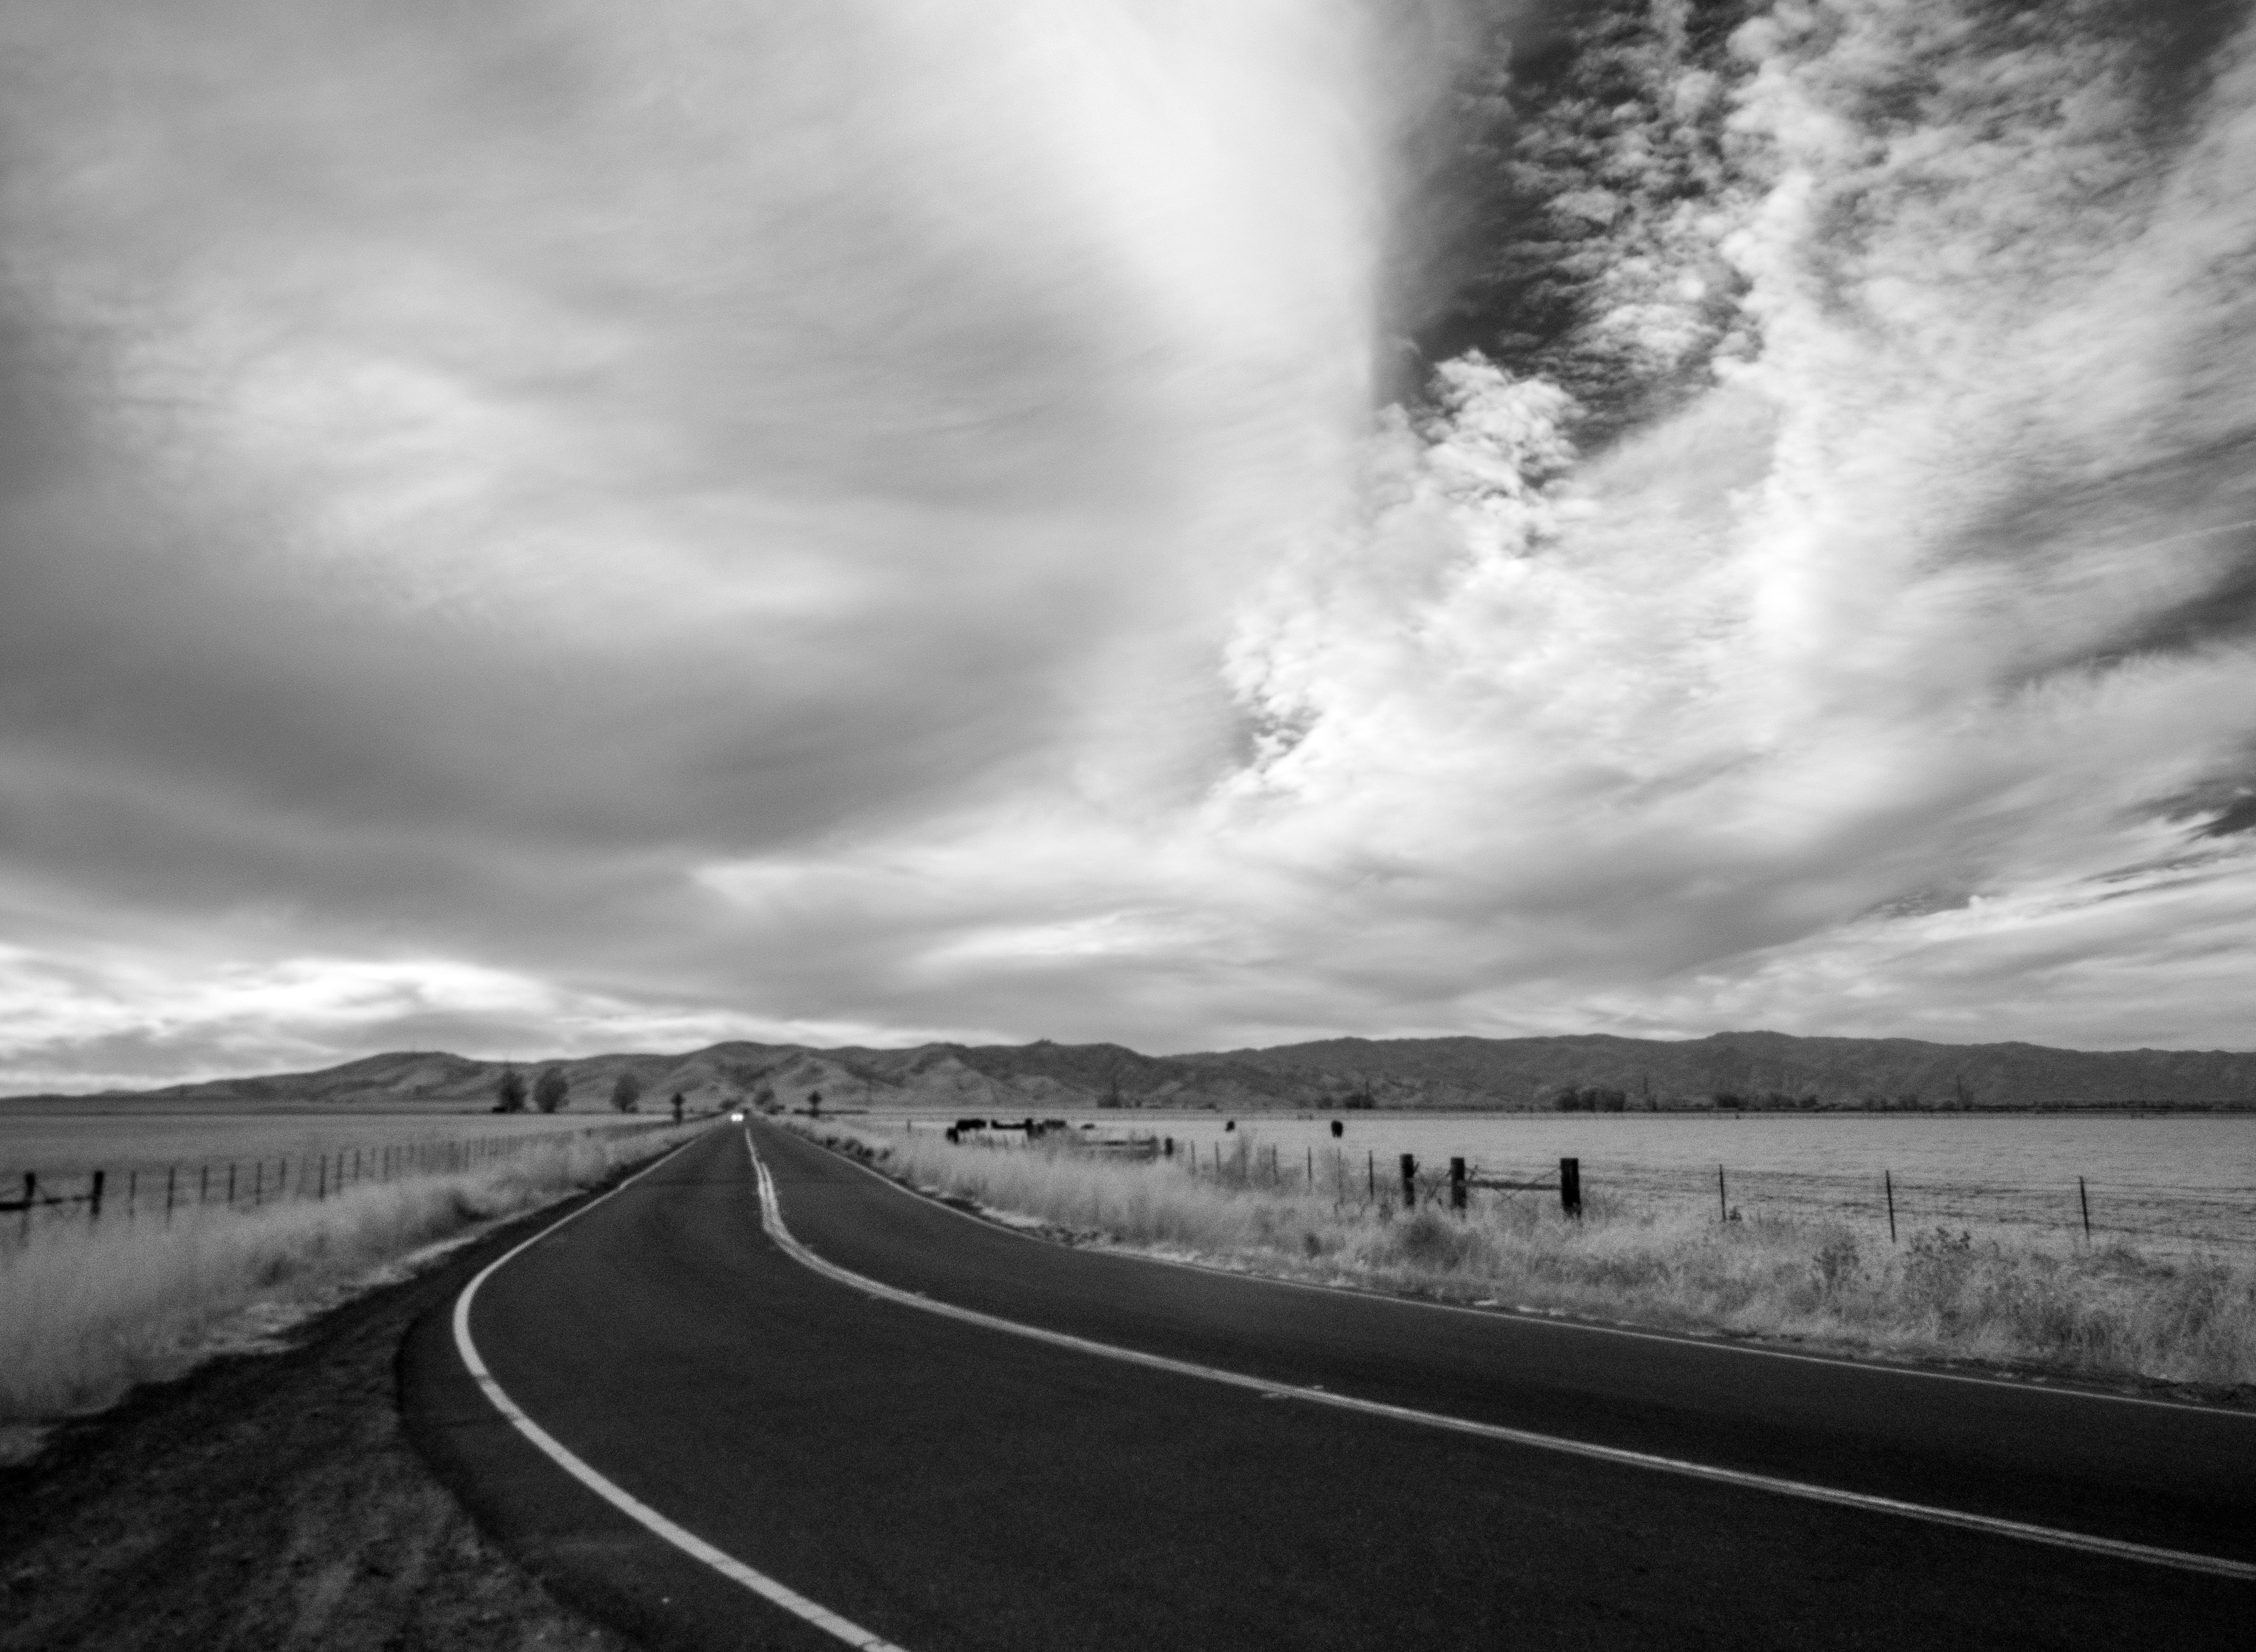
landscape, coast, horizon, cloud, black and white, sky, road, white, photography, wave, curve, weather, darkness, black, monochrome, hills, clouds, infrastructure, ir, solano, infrared, solanocounty, 720nm, northbay, meteorological phenomenon, monochrome photography, atmospheric phenomenon